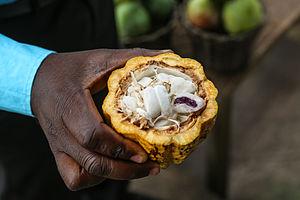
La cuisine ghanéenne, une cuisine ouest-africaine, organise les principaux plats autour d'une alimentation de base de féculents, accompagnés d'une sauce ou d'une soupe, qui constitue l'apport nécessaire en protéines.